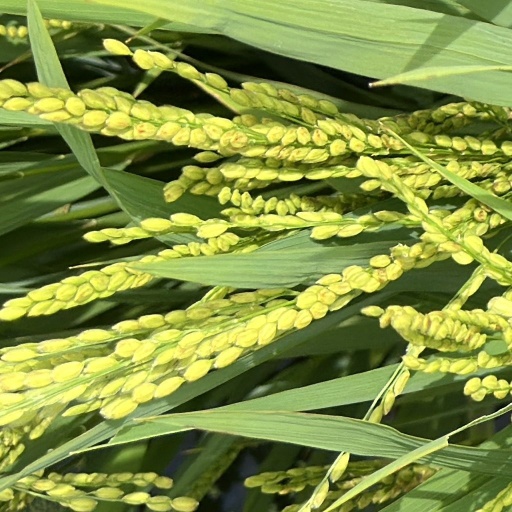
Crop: rice